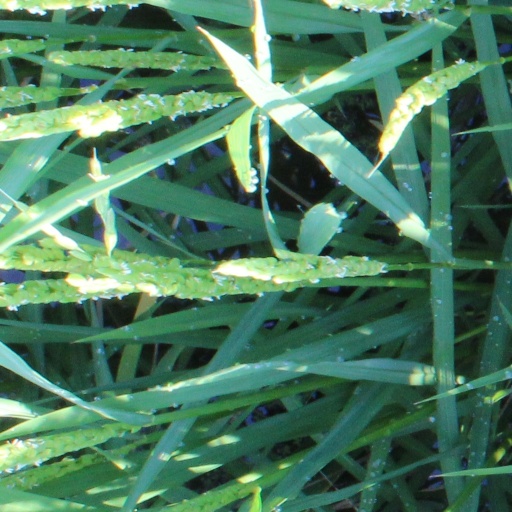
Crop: rice